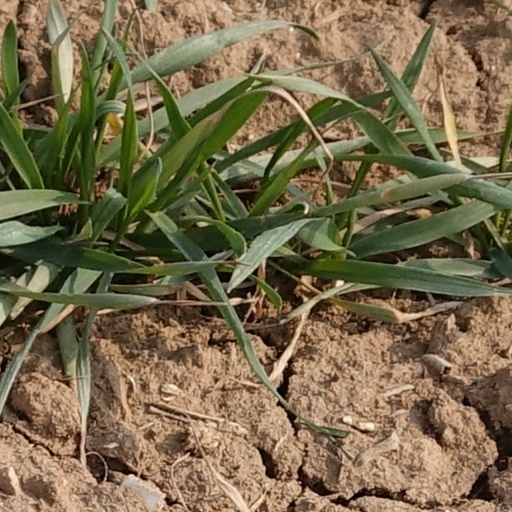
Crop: wheat